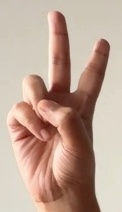
ASL sign: V